Miles Sparrowjet

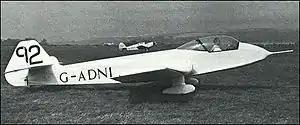

The Miles M.77 Sparrowjet was a twin-engined jet-powered racing aircraft built by the British aircraft manufacturer F.G. Miles Limited. It was a one-off conversion, involving the fitting of Turbomeca Palas turbojet engines to the prototype Miles Sparrowhawk, enabling the aircraft to achieve higher performance than could be achieved with its conventional piston engine arrangement.